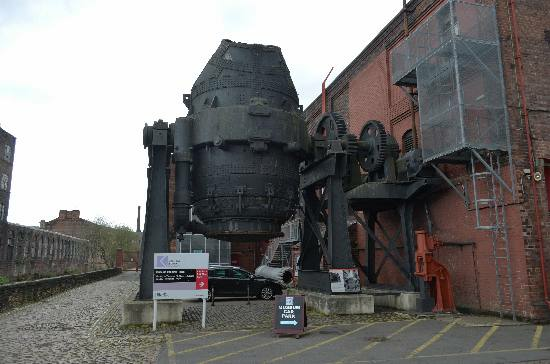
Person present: No